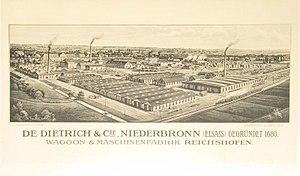
Vue sur l'usine De Dietrich de Niederbronn.
Le Musée Historique et Industriel – Musée du Fer est situé à Reichshoffen à 50 km au nord-ouest de Strasbourg, à mi-chemin entre Haguenau dans le Bas-Rhin et Bitche en Moselle. Le musée de Reichshoffen retrace l’histoire de la ville et l’essor de la métallurgie à Reichshoffen et dans les communes environnantes à travers le développement des usines de Dietrich.